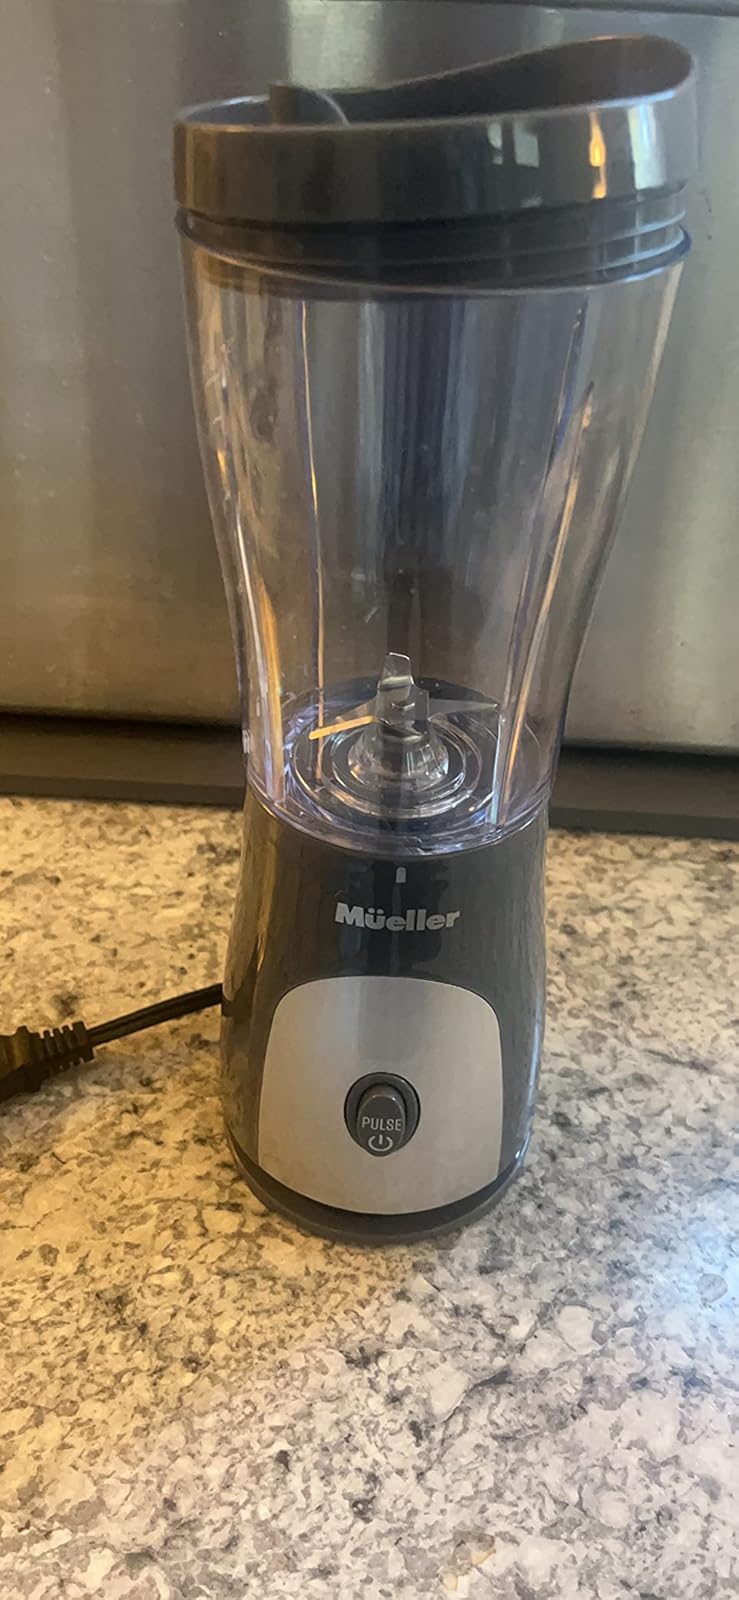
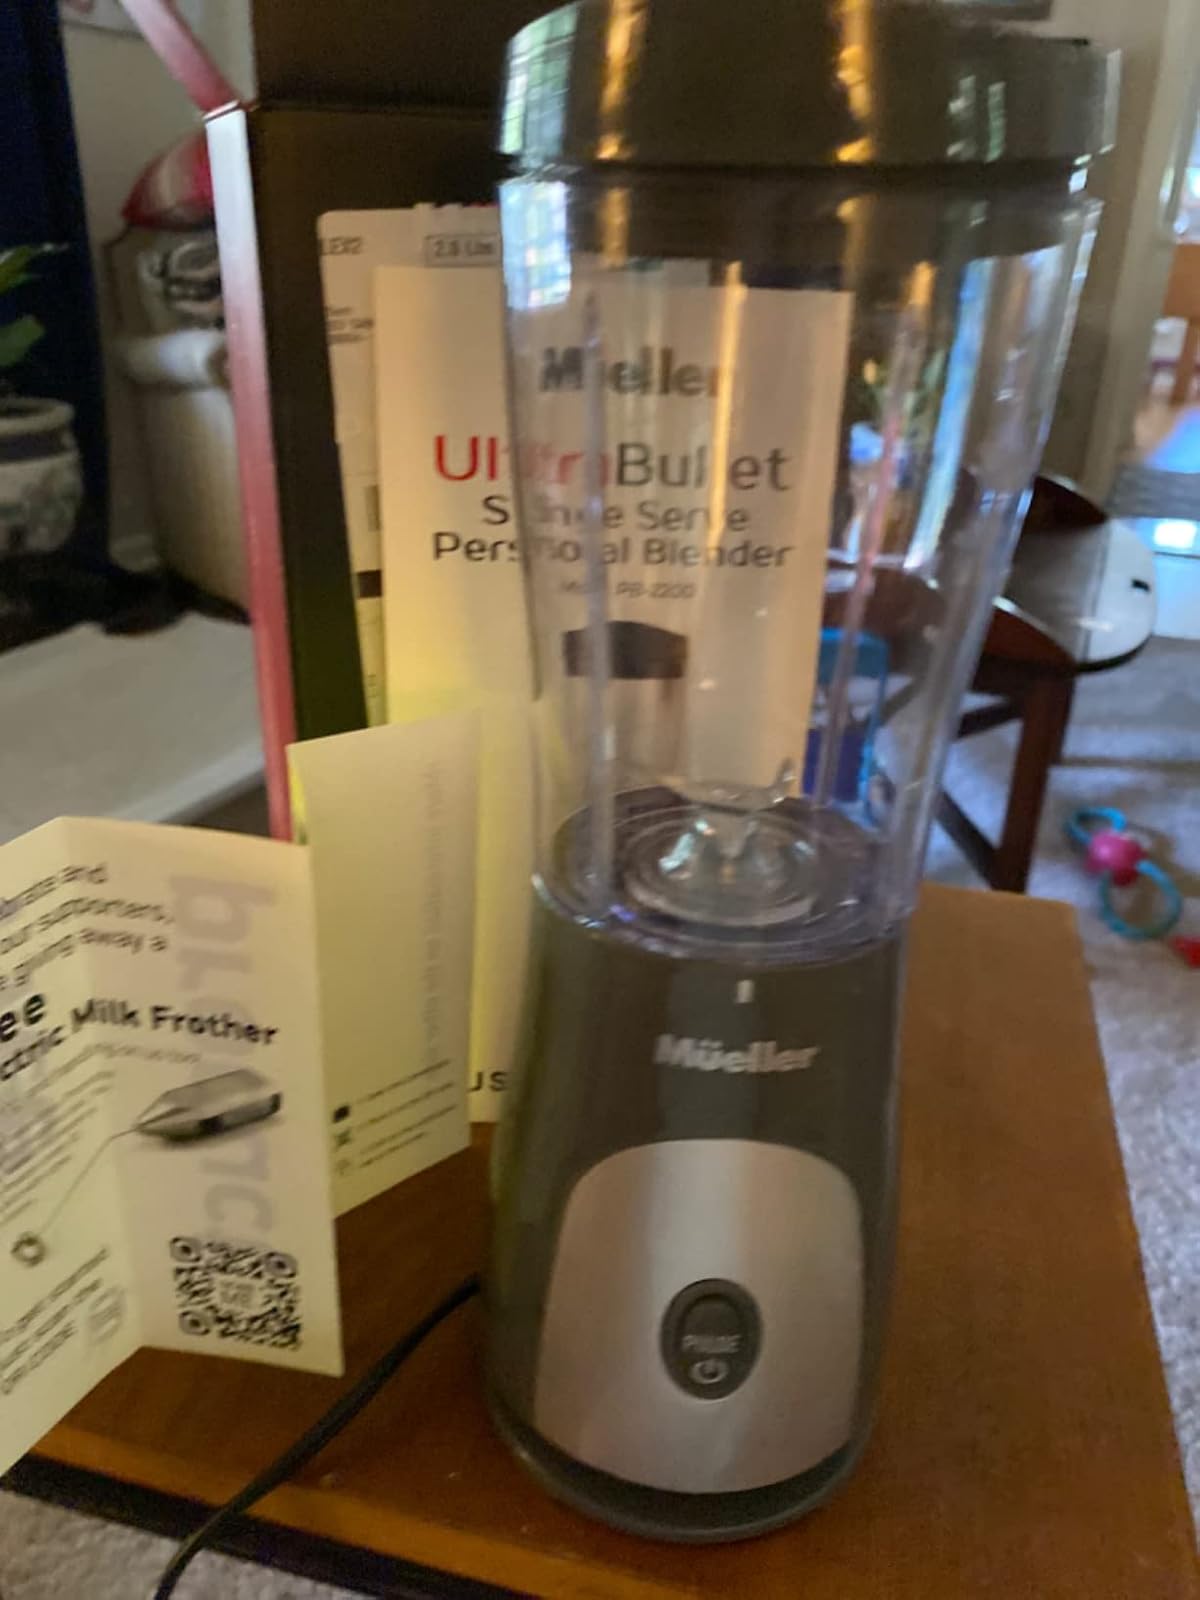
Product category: items_blender
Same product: yes